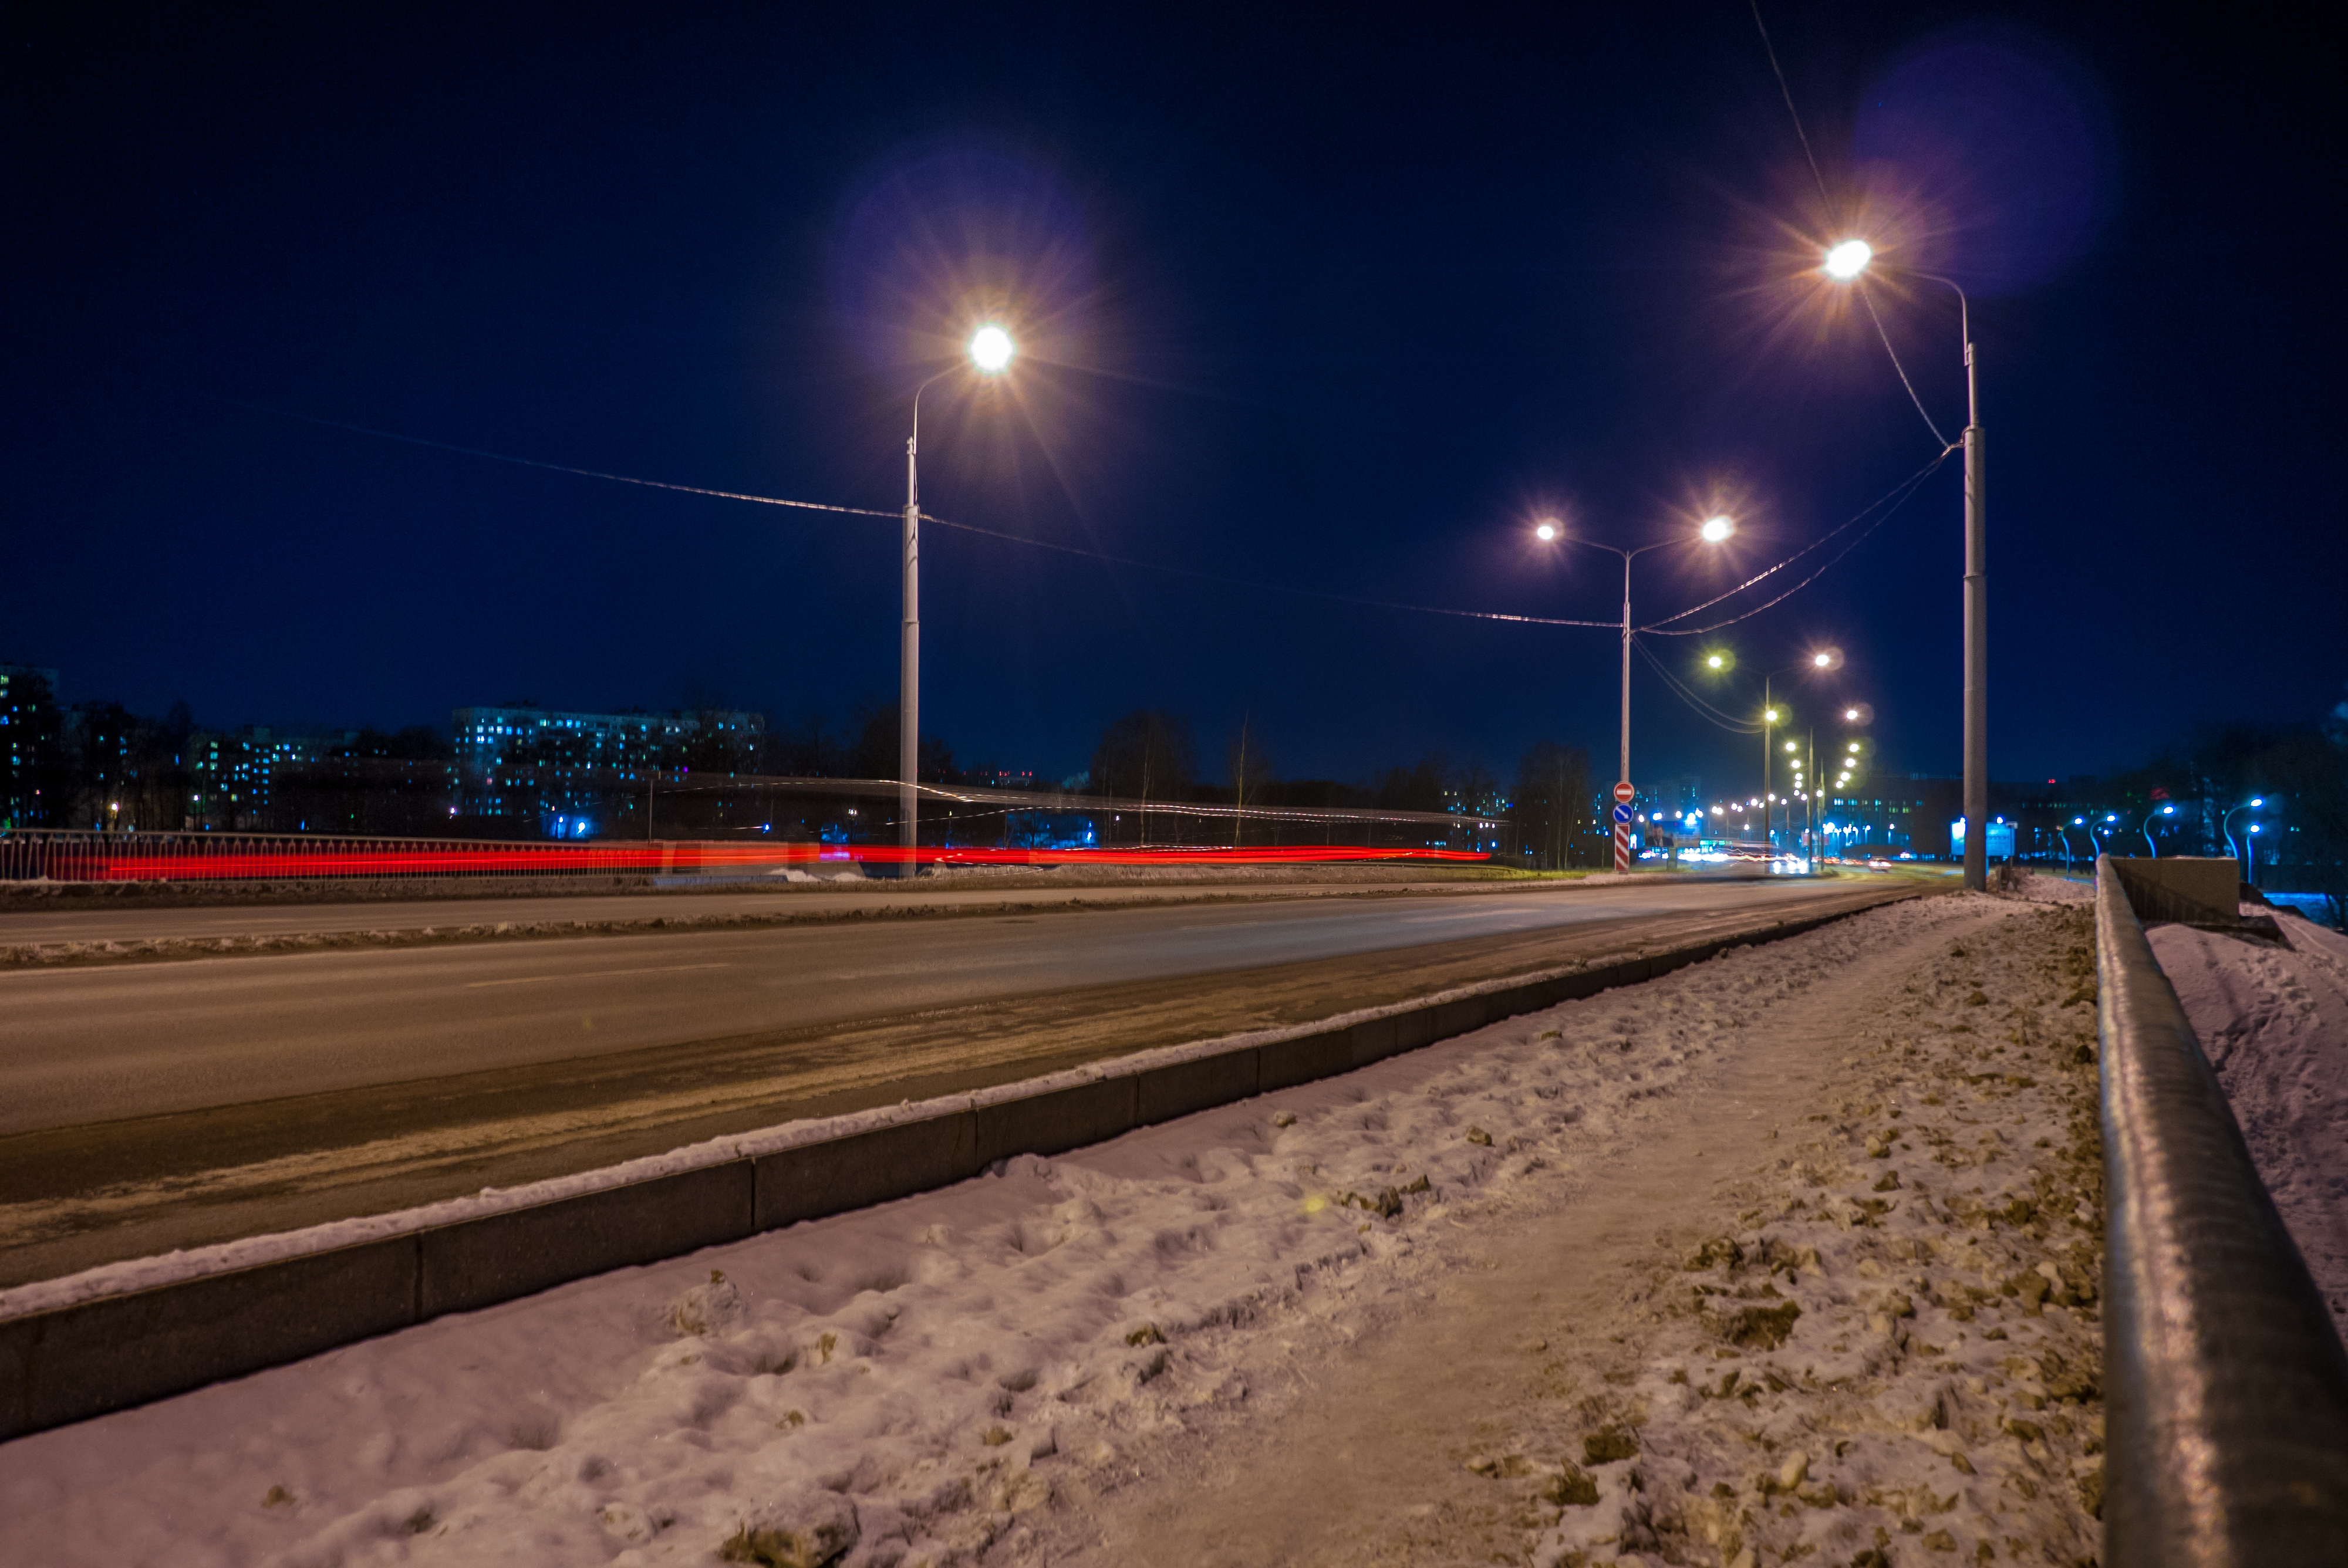
images, street light, automotive lighting, sky, infrastructure, road surface, lighting, asphalt, electricity, thoroughfare, morning, road, midnight, city, landscape, lens flare, urban area, tar, horizon, darkness, tree, headlamp, lane, highway, evening, night, nonbuilding structure, street, light fixture, Security lighting, public utility, freeway, winter, shoulder, transport